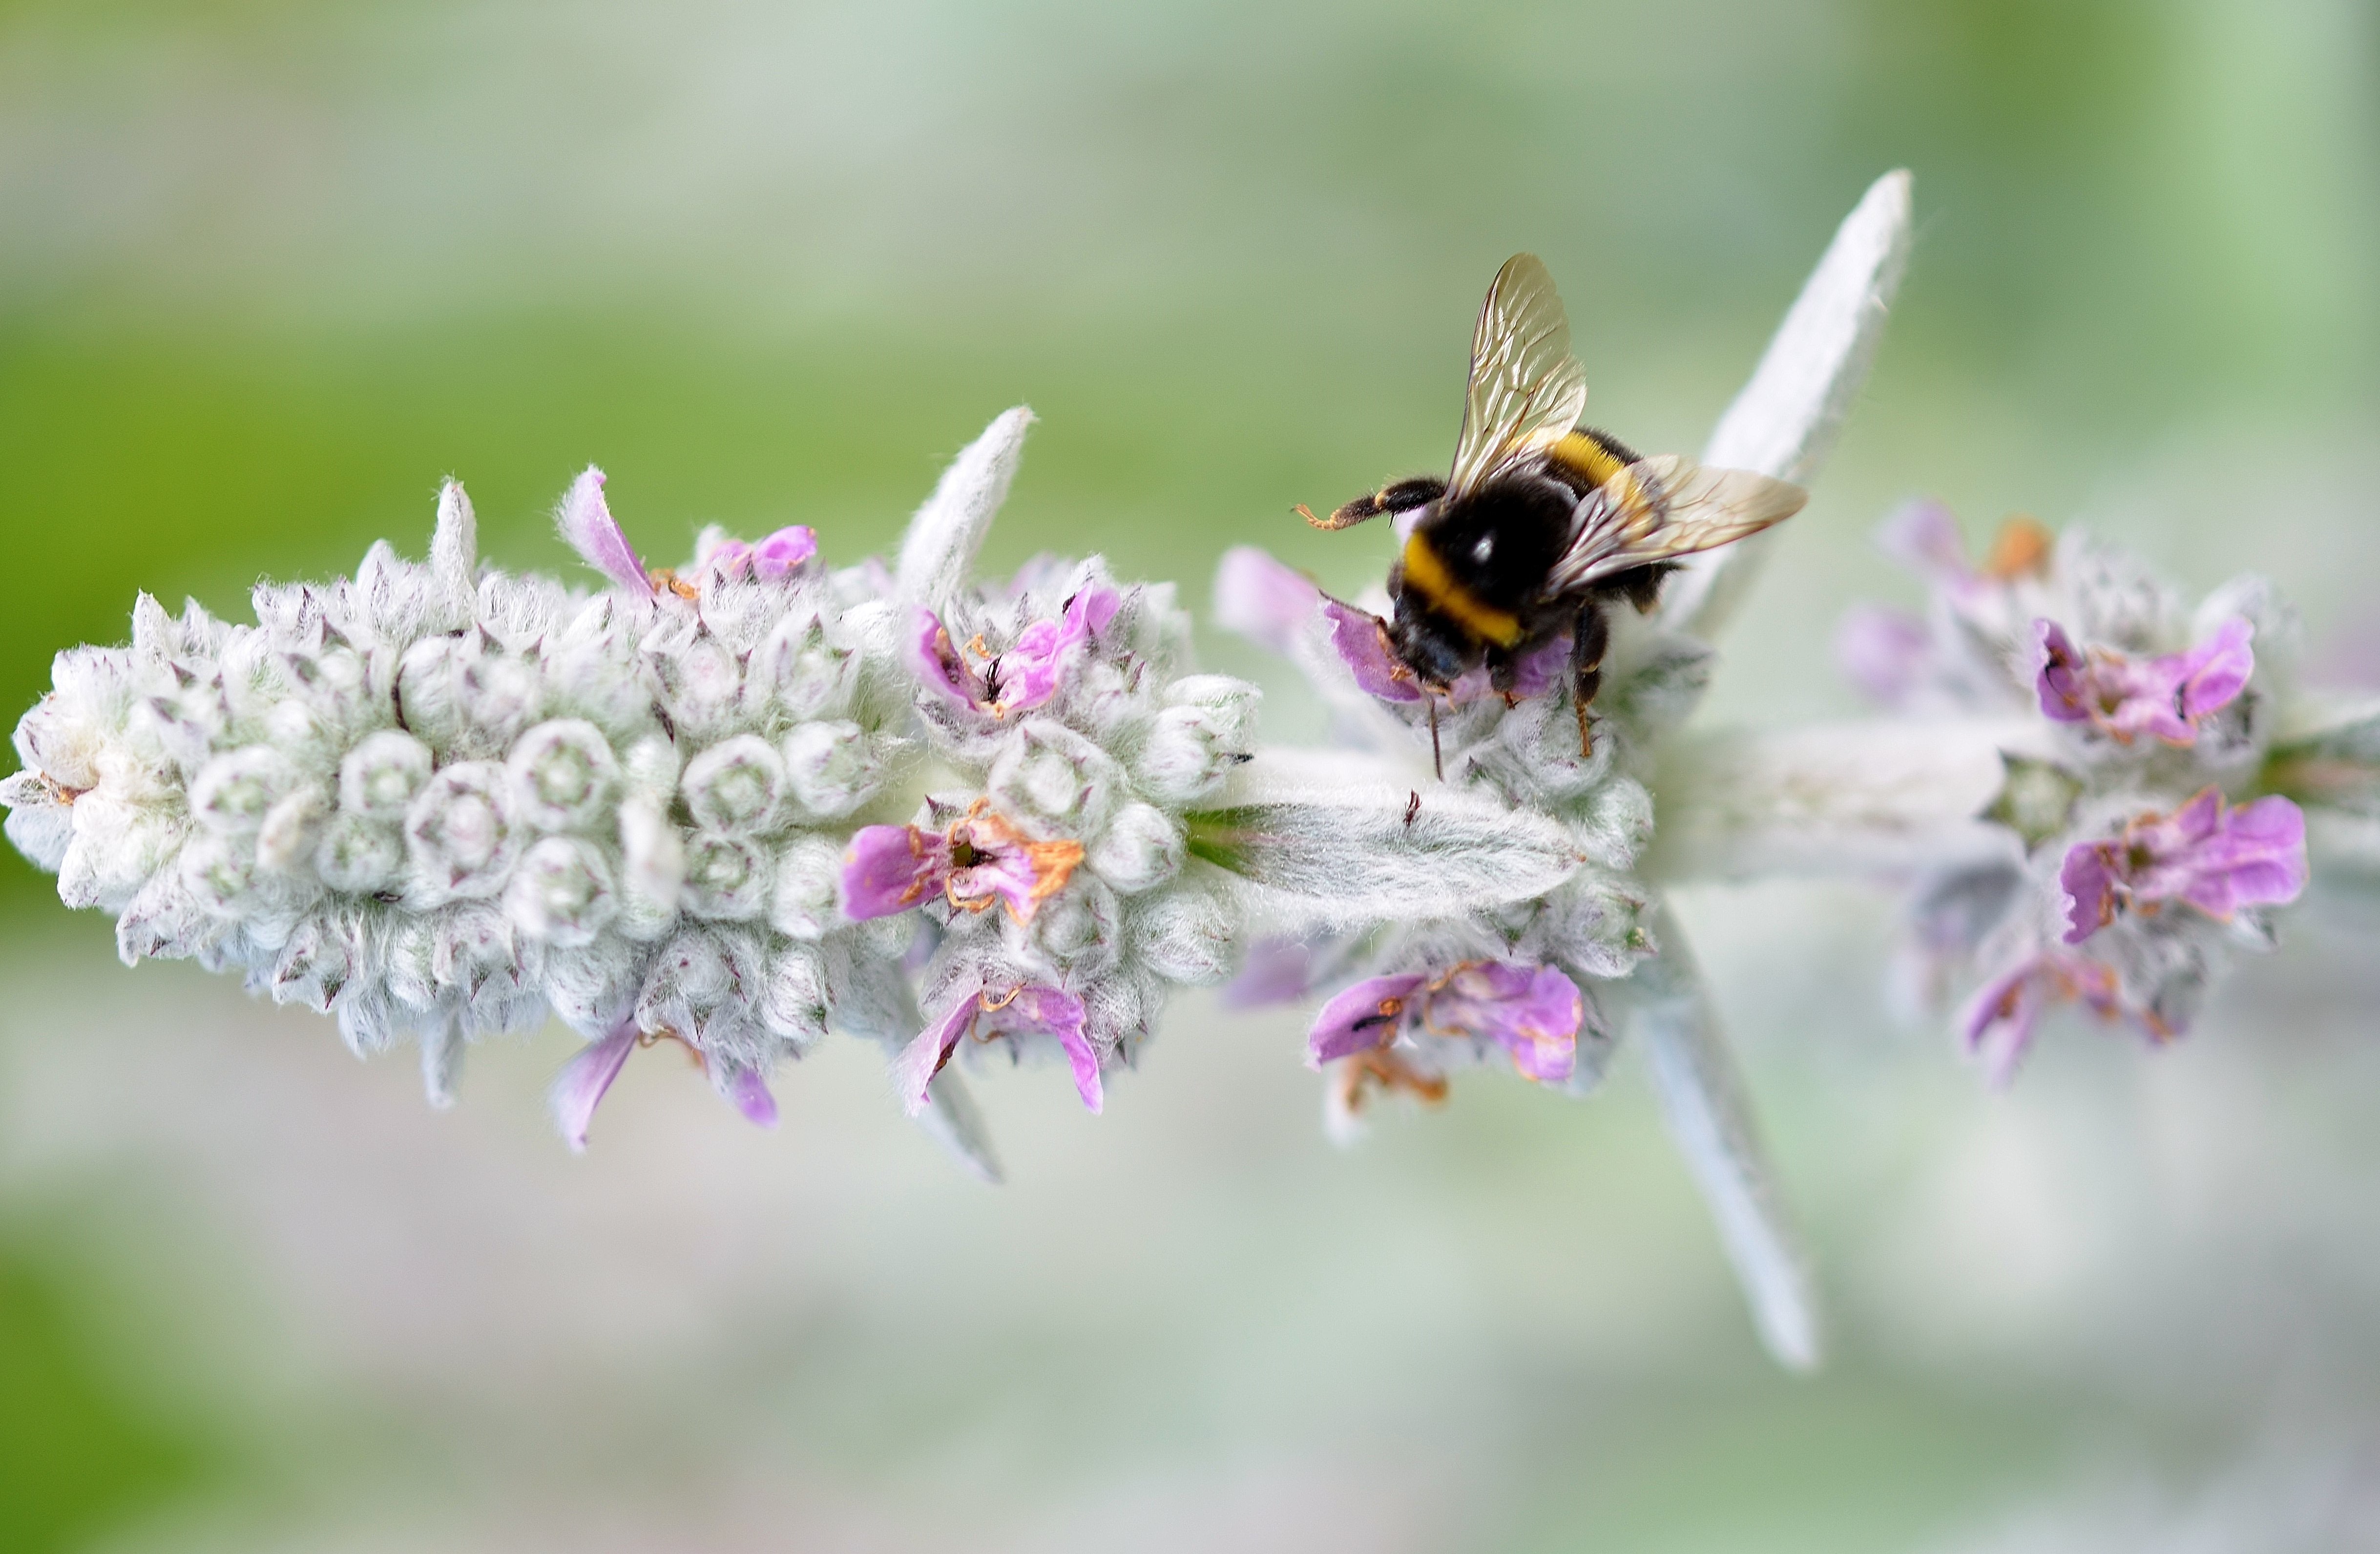
nature, branch, blossom, plant, photography, flower, petal, animal, honey, summer, pollen, spring, insect, botany, flora, fauna, invertebrate, wildflower, close up, wings, bee, wasp, bumblebee, nectar, wax, macro photography, honey bee, pollinator, membrane winged insect